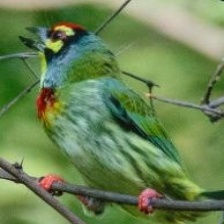
Species: COPPERSMITH BARBET
Scientific name: MEGALAIMA HAEMACEPHALA